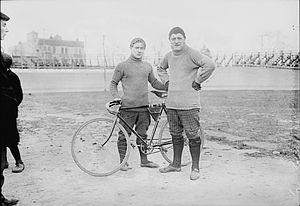
John Stol, né le 19 avril 1885 à Amsterdam et décédé le 26 juillet 1973, est un coureur cycliste néerlandais. Il a été le premier Néerlandais à remporter une course de six jours.
Walter Rütt était un coureur cycliste allemand, spécialiste de la piste, né le 12 septembre 1883 à Morsbach et décédé le 23 juin 1964 à Berlin. Il fut professionnel de 1900 à 1926 et était le beau-frère de Orla Nord.